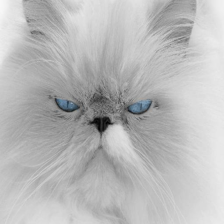
Label: animals